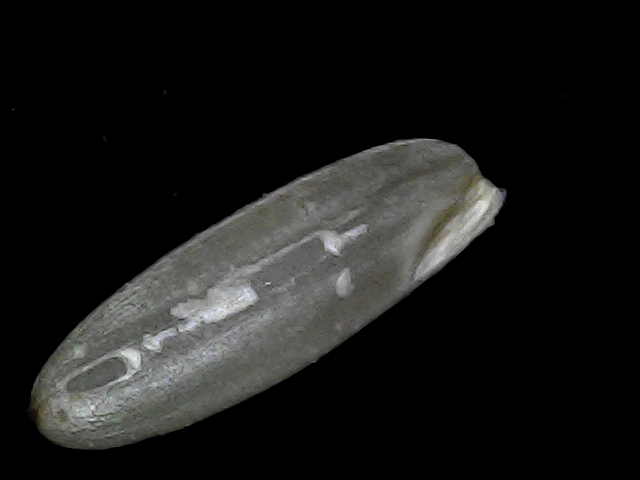
Rice variety: BD75